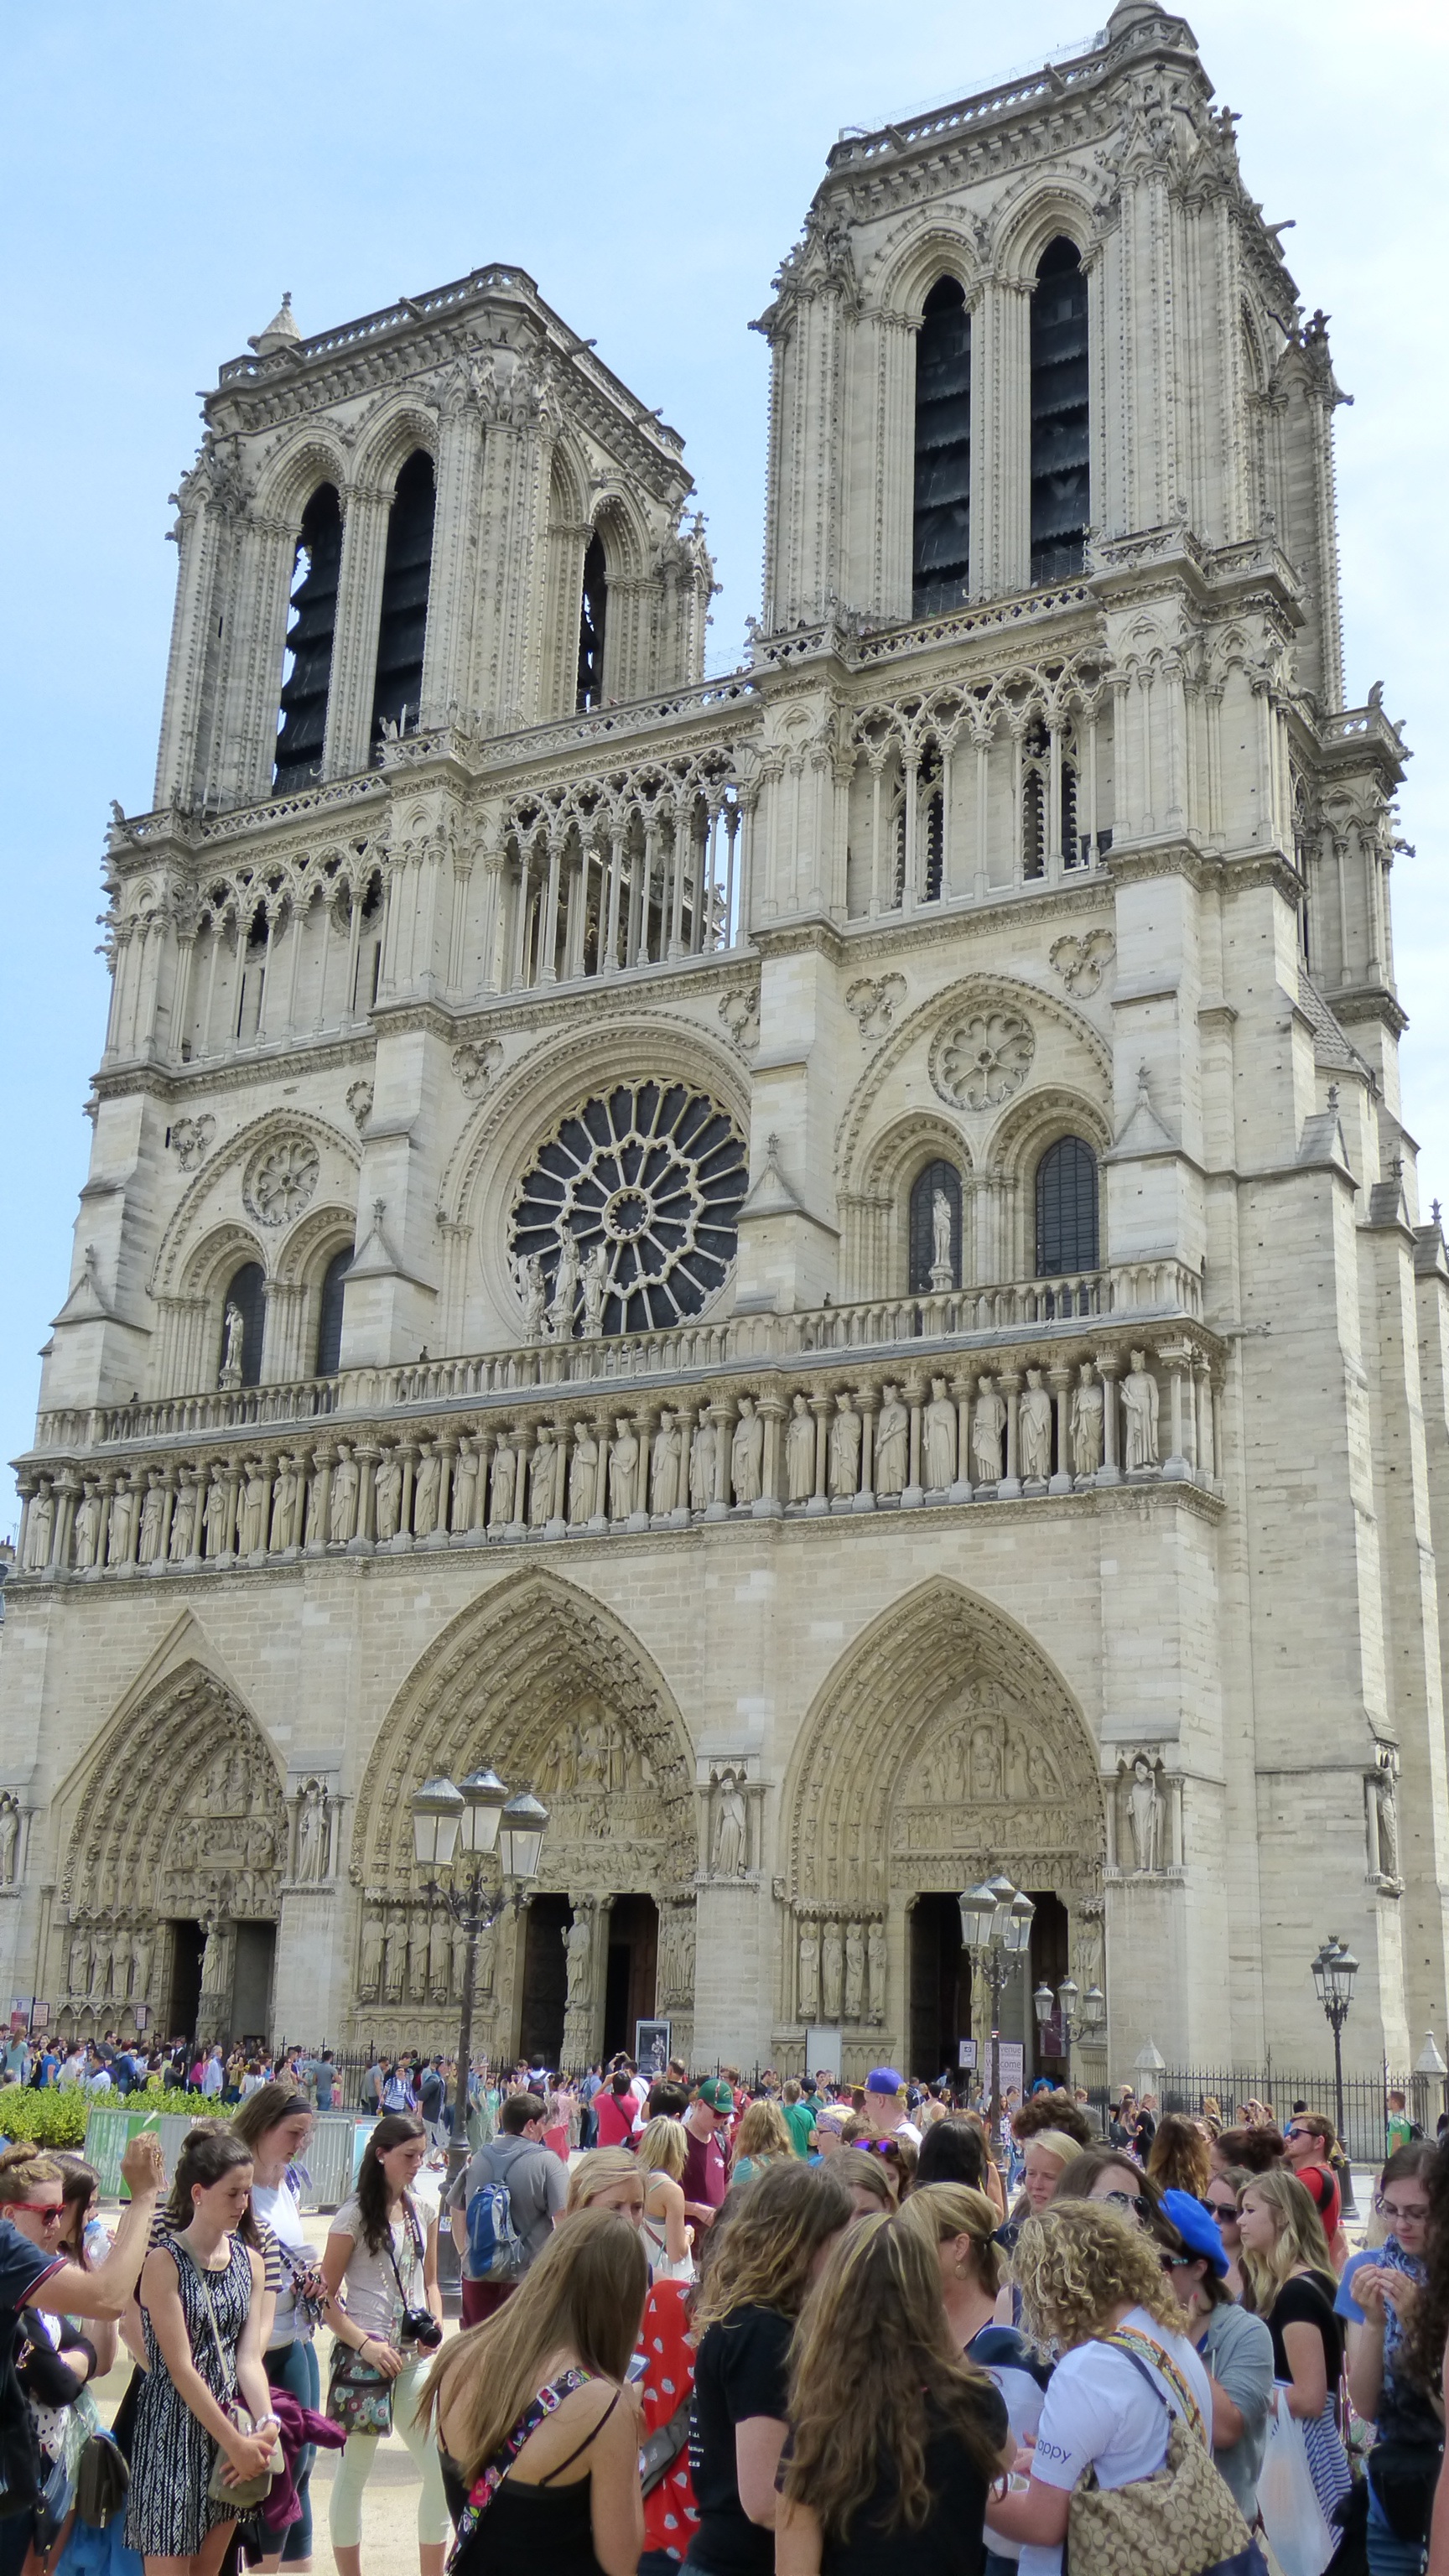
building, paris, france, facade, church, cathedral, tourism, place of worship, basilica, kirchplatz, house of worship, notre dame, tours